Toyota Camry (XV30)

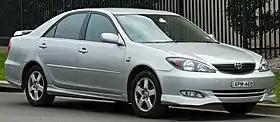

The Toyota Camry (XV30) is a mid-size car produced by Toyota from June 2001 to January 2006. The XV30 series represented the fifth generation of the Toyota Camry in all markets outside Japan, which followed a different generational lineage. The XV30 range is split into different model codes indicative of the engine. Four-cylinder models utilize the ACV30 (front-wheel drive) and ACV35 (all-wheel drive) codes, with MCV30 (3.0-liter) and MCV31 (3.3-liter) designating the six-cylinder versions.